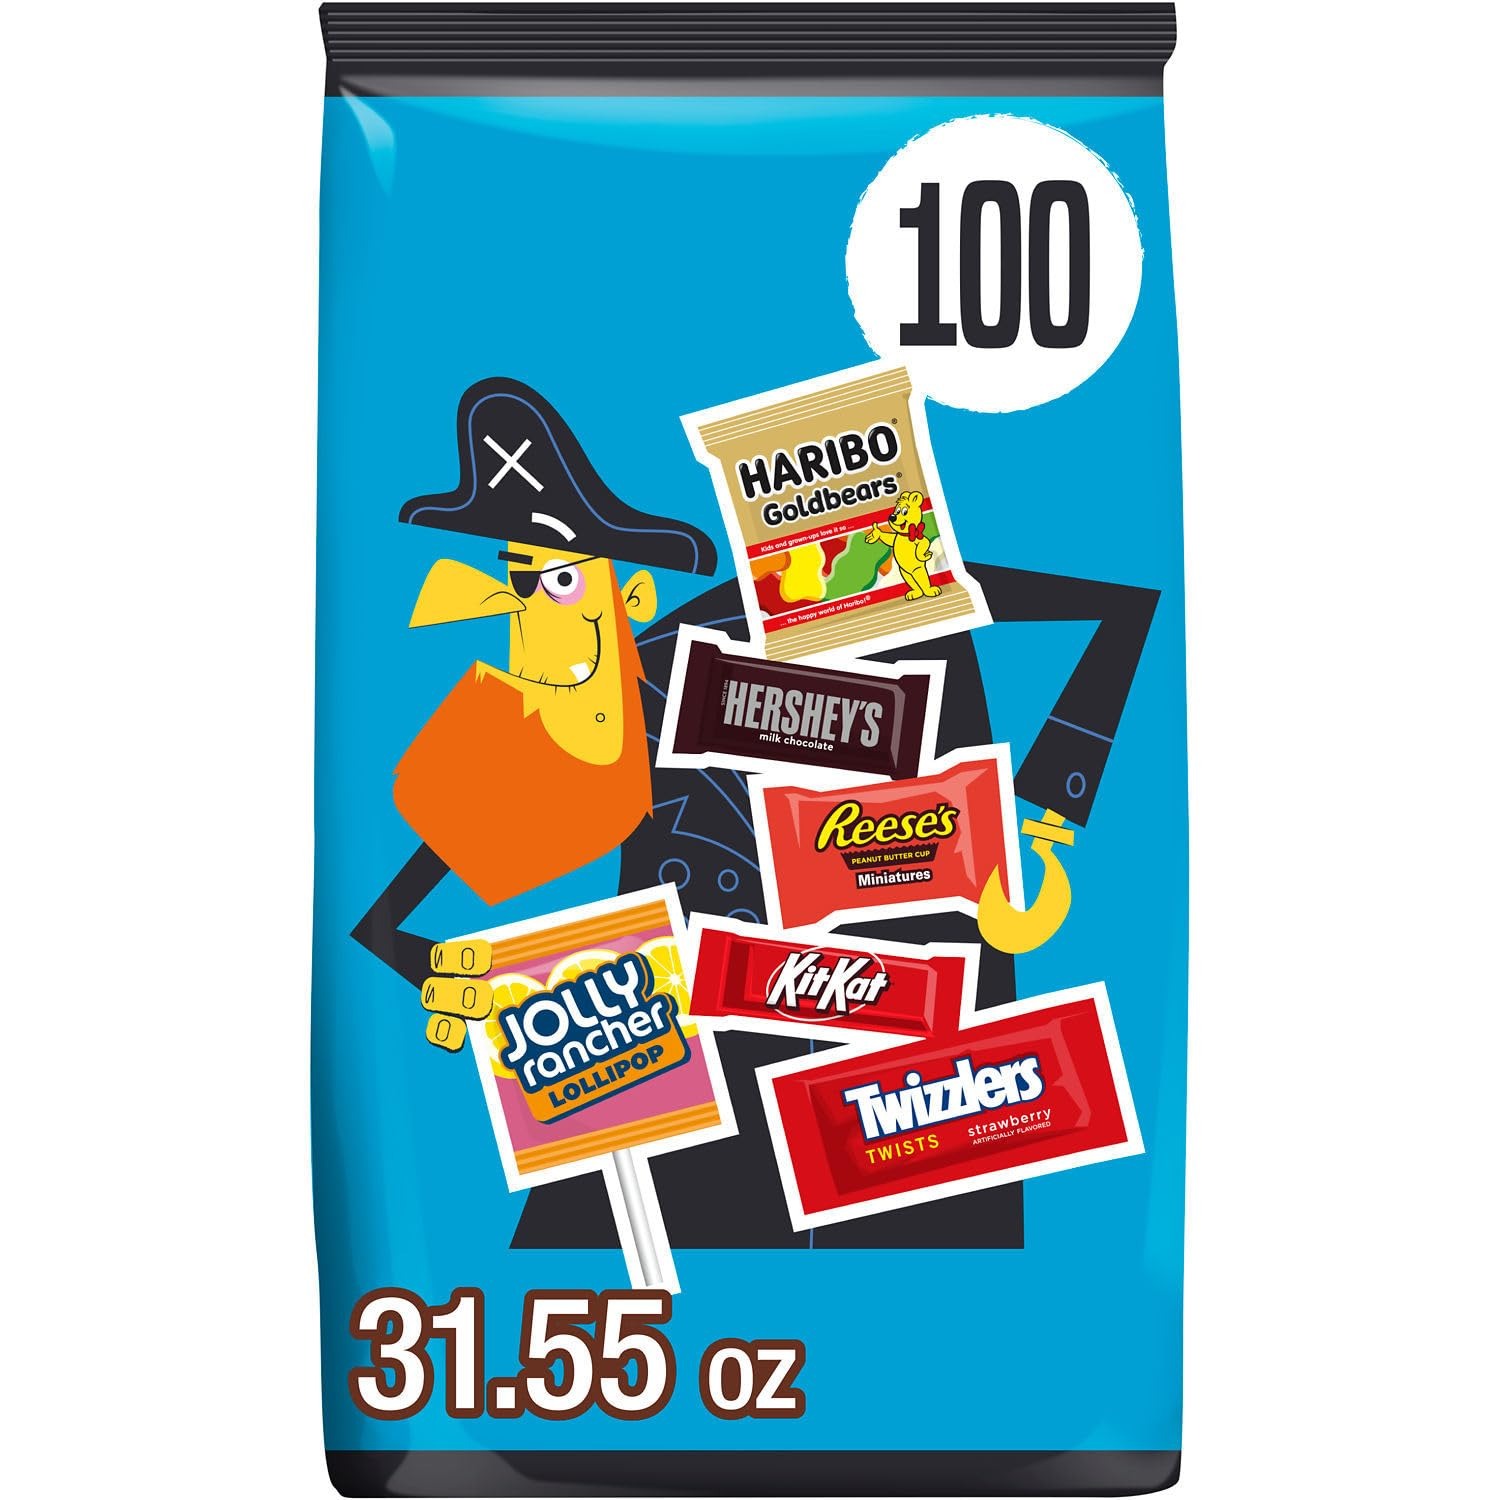
Item Name: Hershey Miniatures Assorted Flavored, Halloween Candy Bulk Bag, 31.55 oz (100 Pieces)
Value: 100.0
Unit: Count

Price: 17